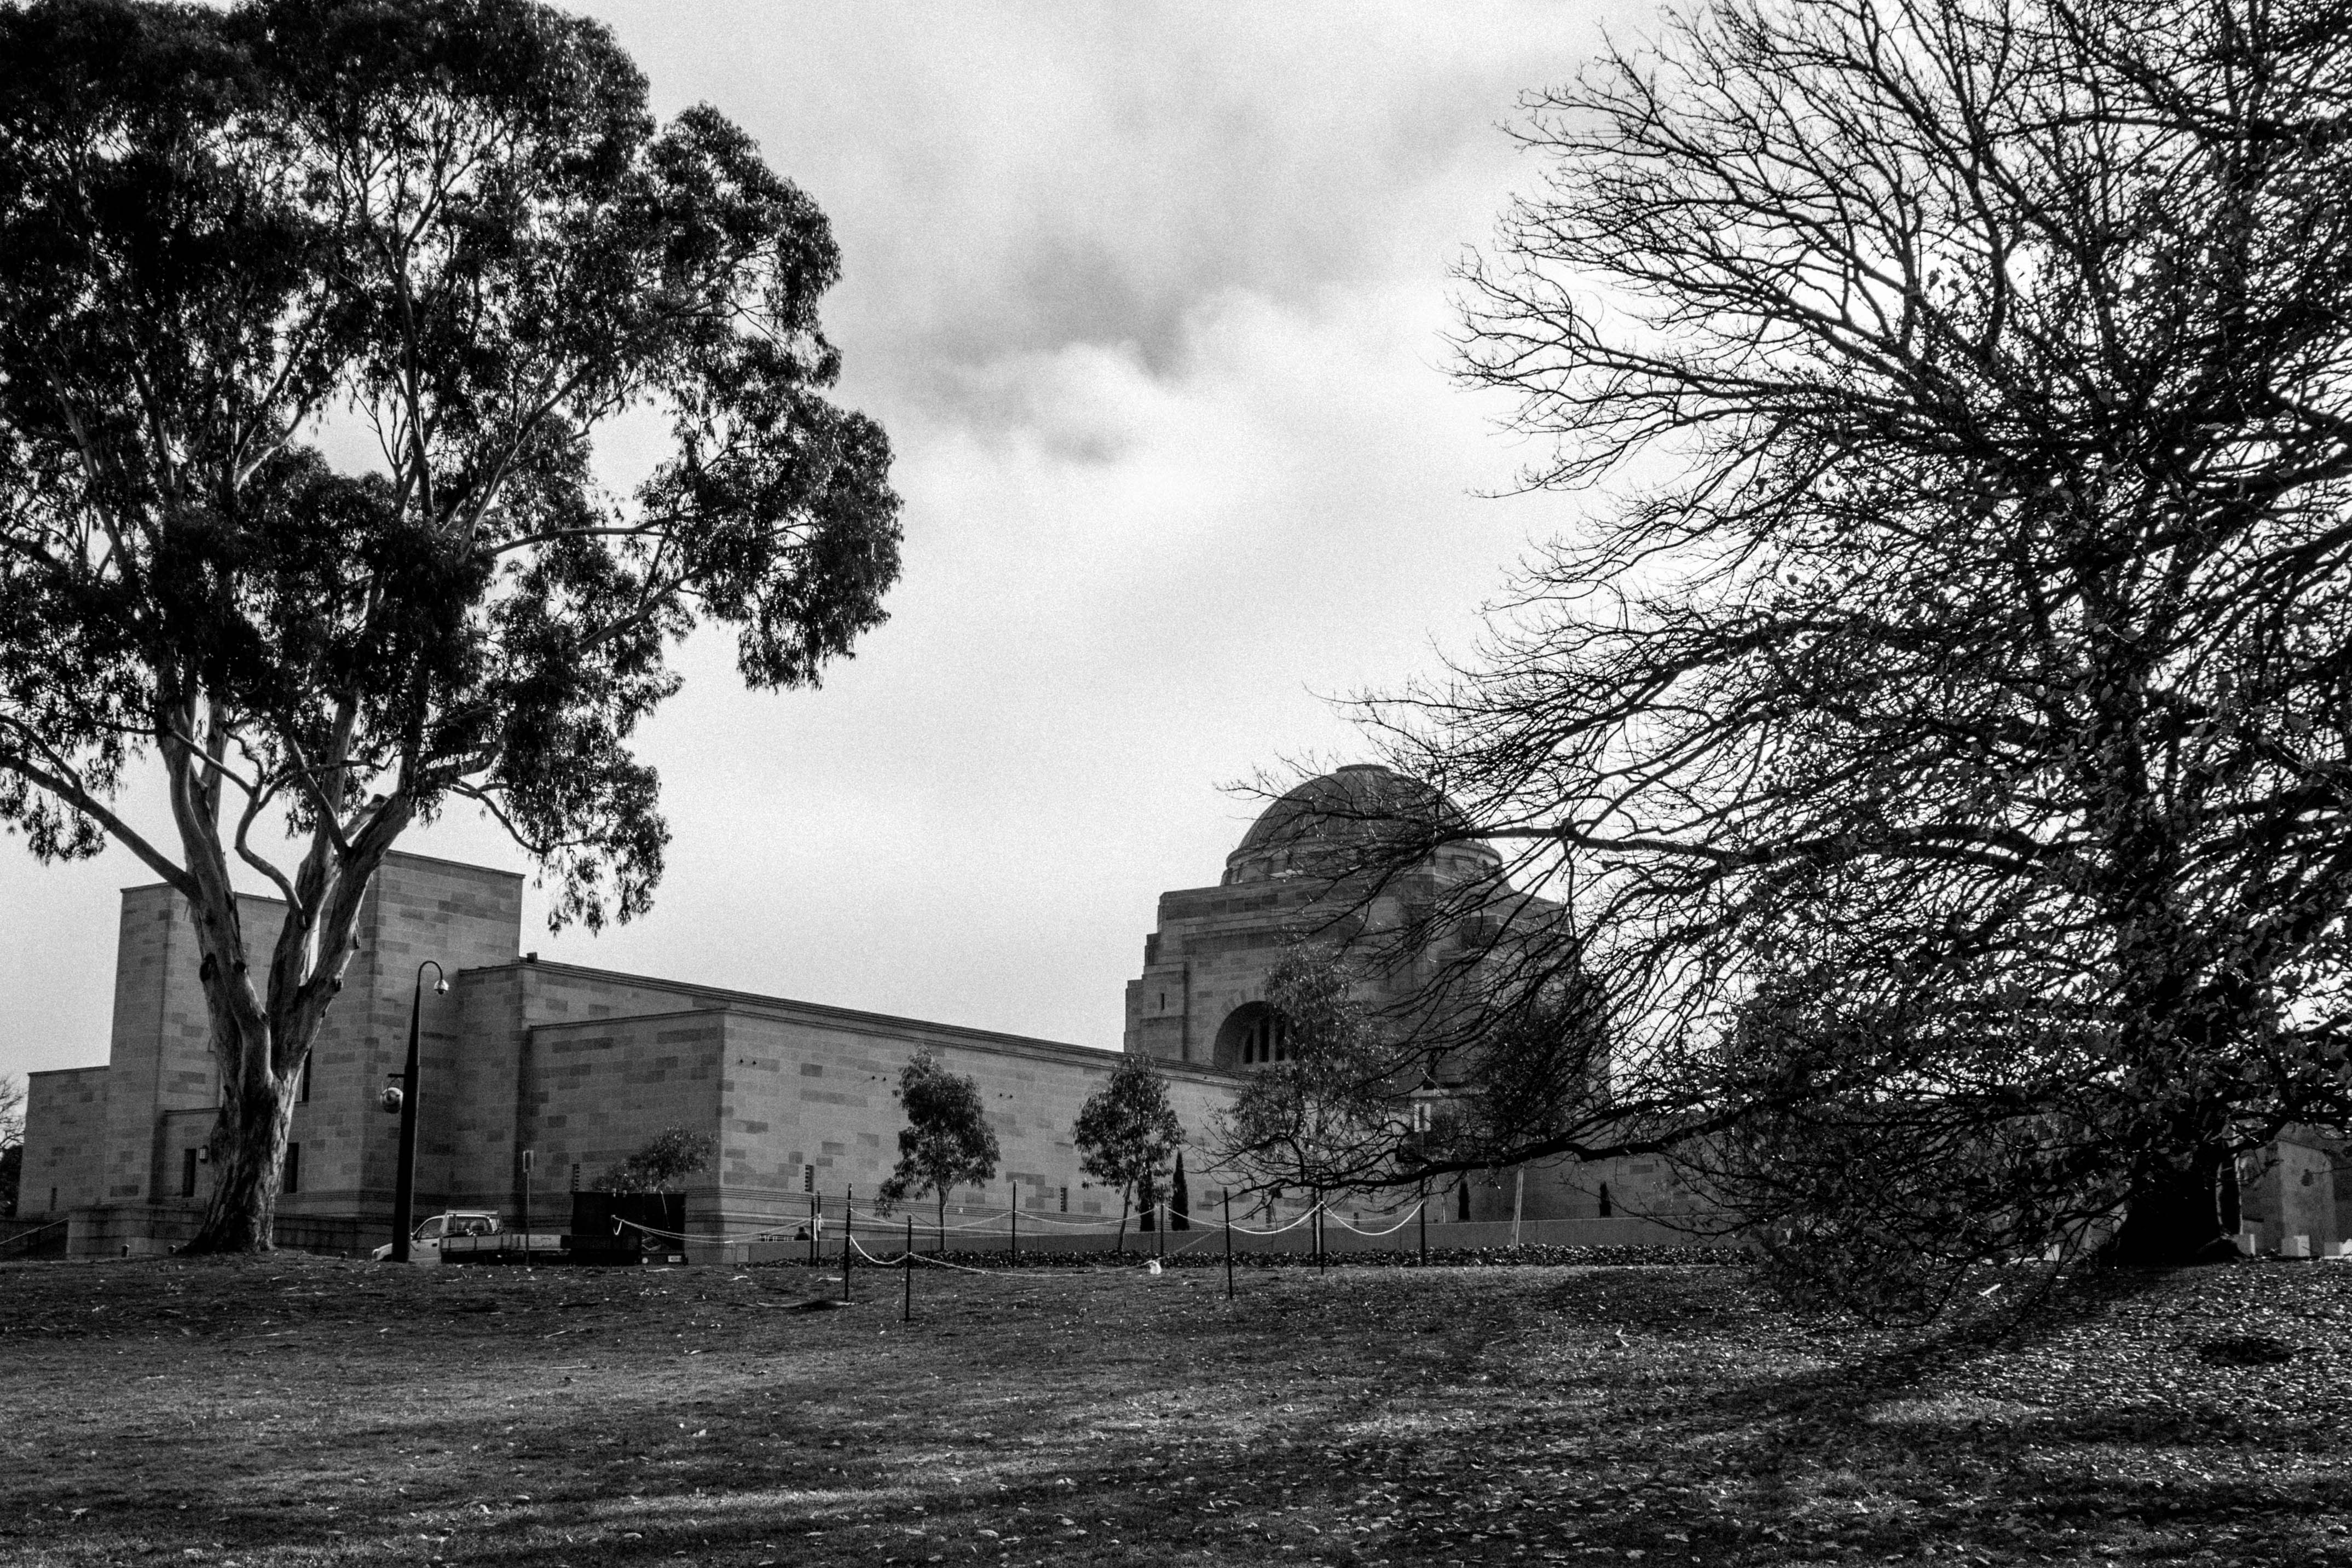
tree, grass, black and white, plant, house, monochrome, rural area, monochrome photography, woody plant